Gerhard Gruber

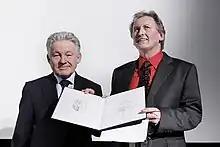
"Bühnenkunstpreis des Landes Oberösterreich" on 25 March 2009

Gruber was awarded the Nestroy Theatre Prize in 2006 and the "Bühnenkunstpreis des Landes Oberösterreich" in 2008.